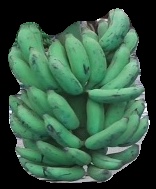
Variety: elakki-bale
Grade: grade3